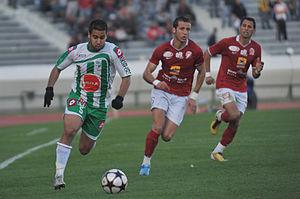
Mohsine Moutouali, joueur du Raja de Casablanca (en vert)